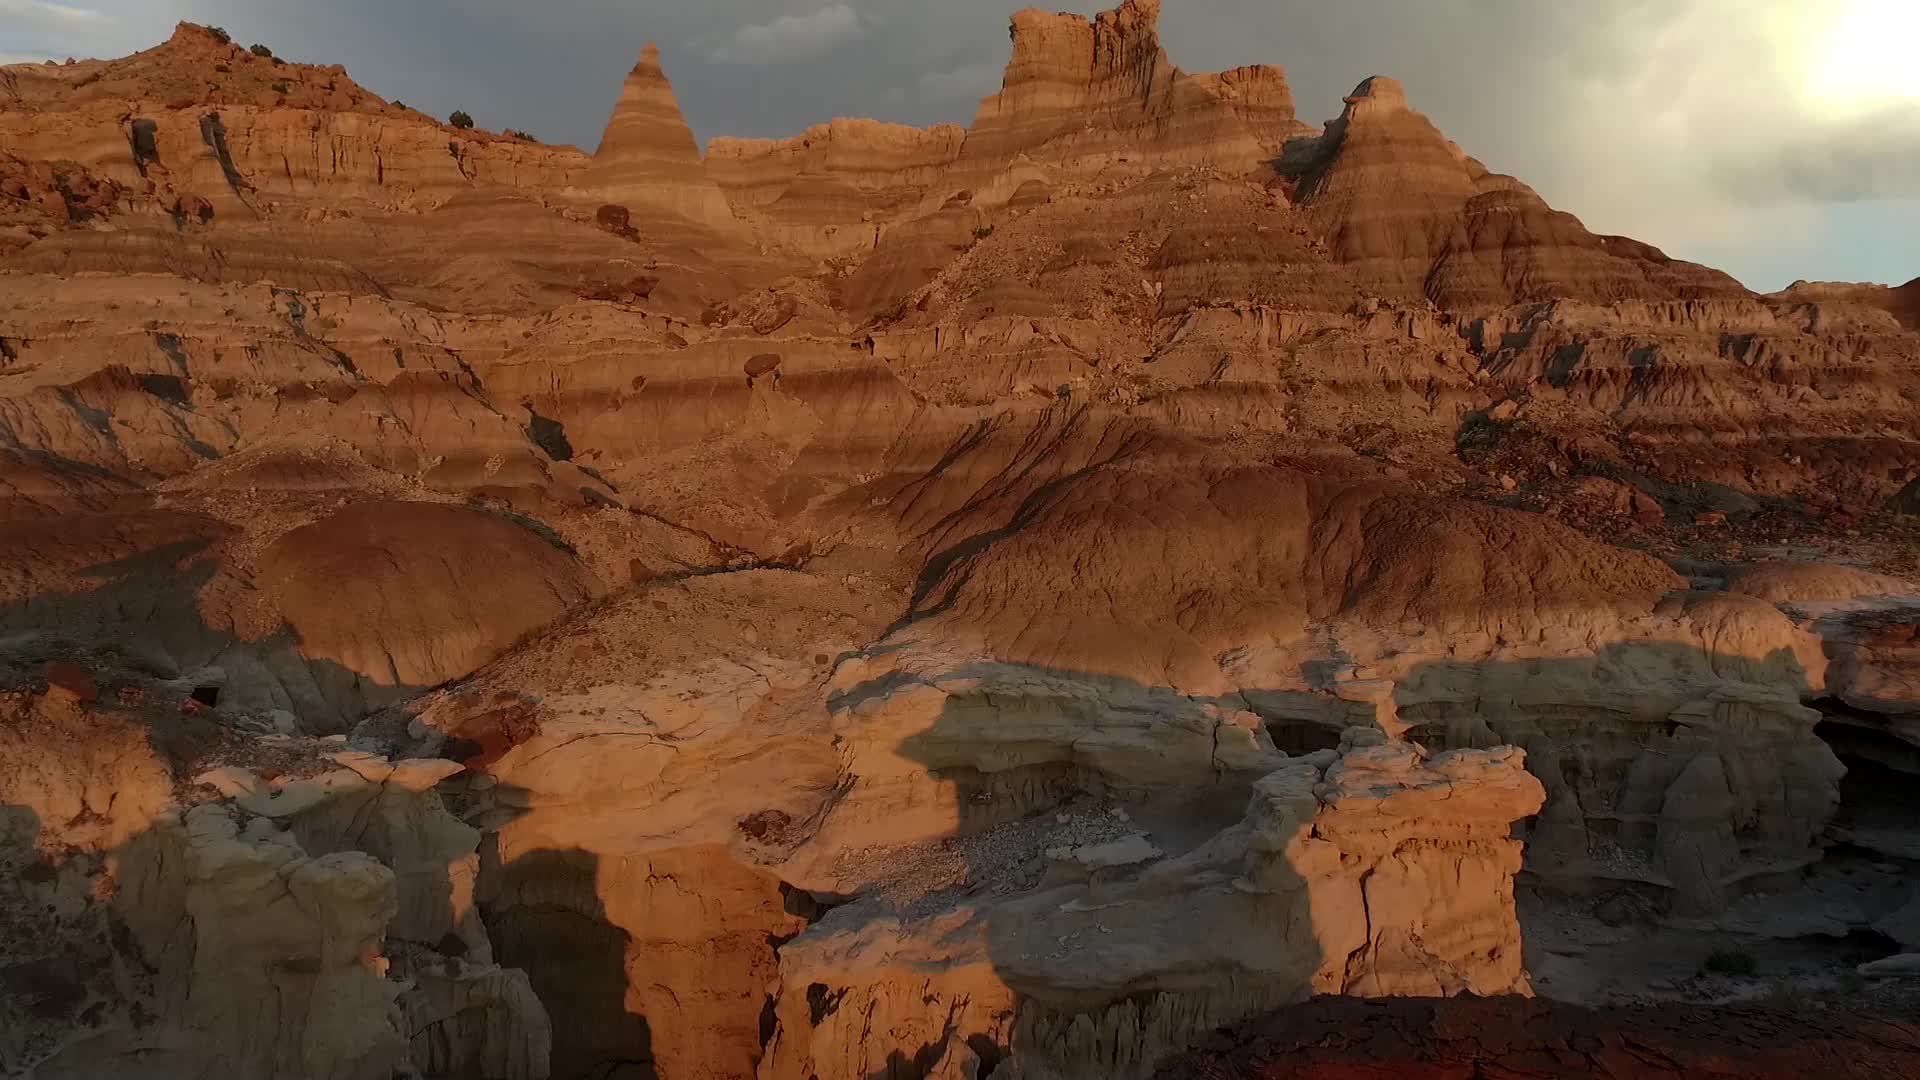
rock, valley, formation, cliff, arch, canyon, terrain, geology, badlands, plateau, northernnewmexico, hoodoos, quadcopter, wadi, lybrookbadlands, dronevideo, landform, sunsetvideo, sandovalcounty, geographical feature